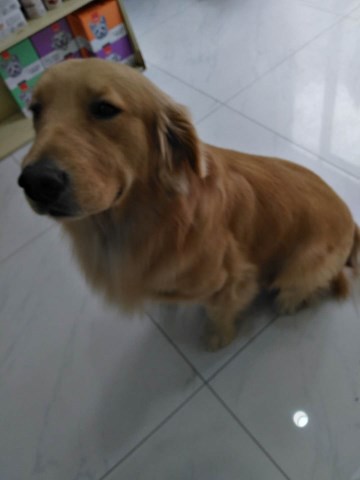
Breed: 5355-n000126-golden_retriever